Bottoms Up (2006 film)

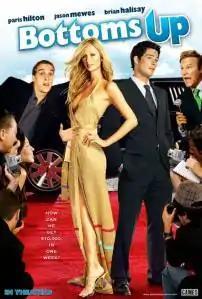
Theatrical poster for "Bottoms Up".

Bottoms Up is a 2006 American romantic comedy film starring Jason Mewes and Paris Hilton. The film was directed by Erik MacArthur who is also one of the co-authors of the screenplay.